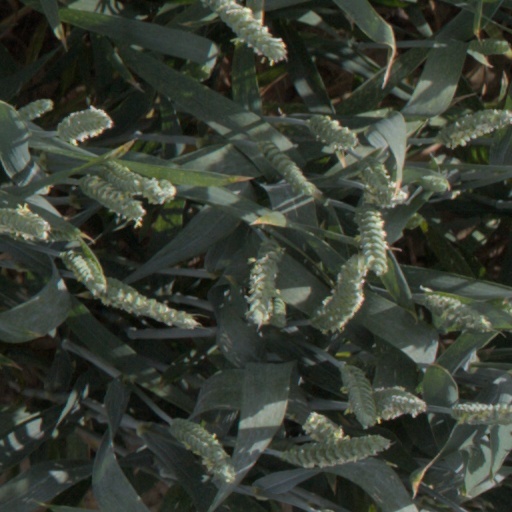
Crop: wheat